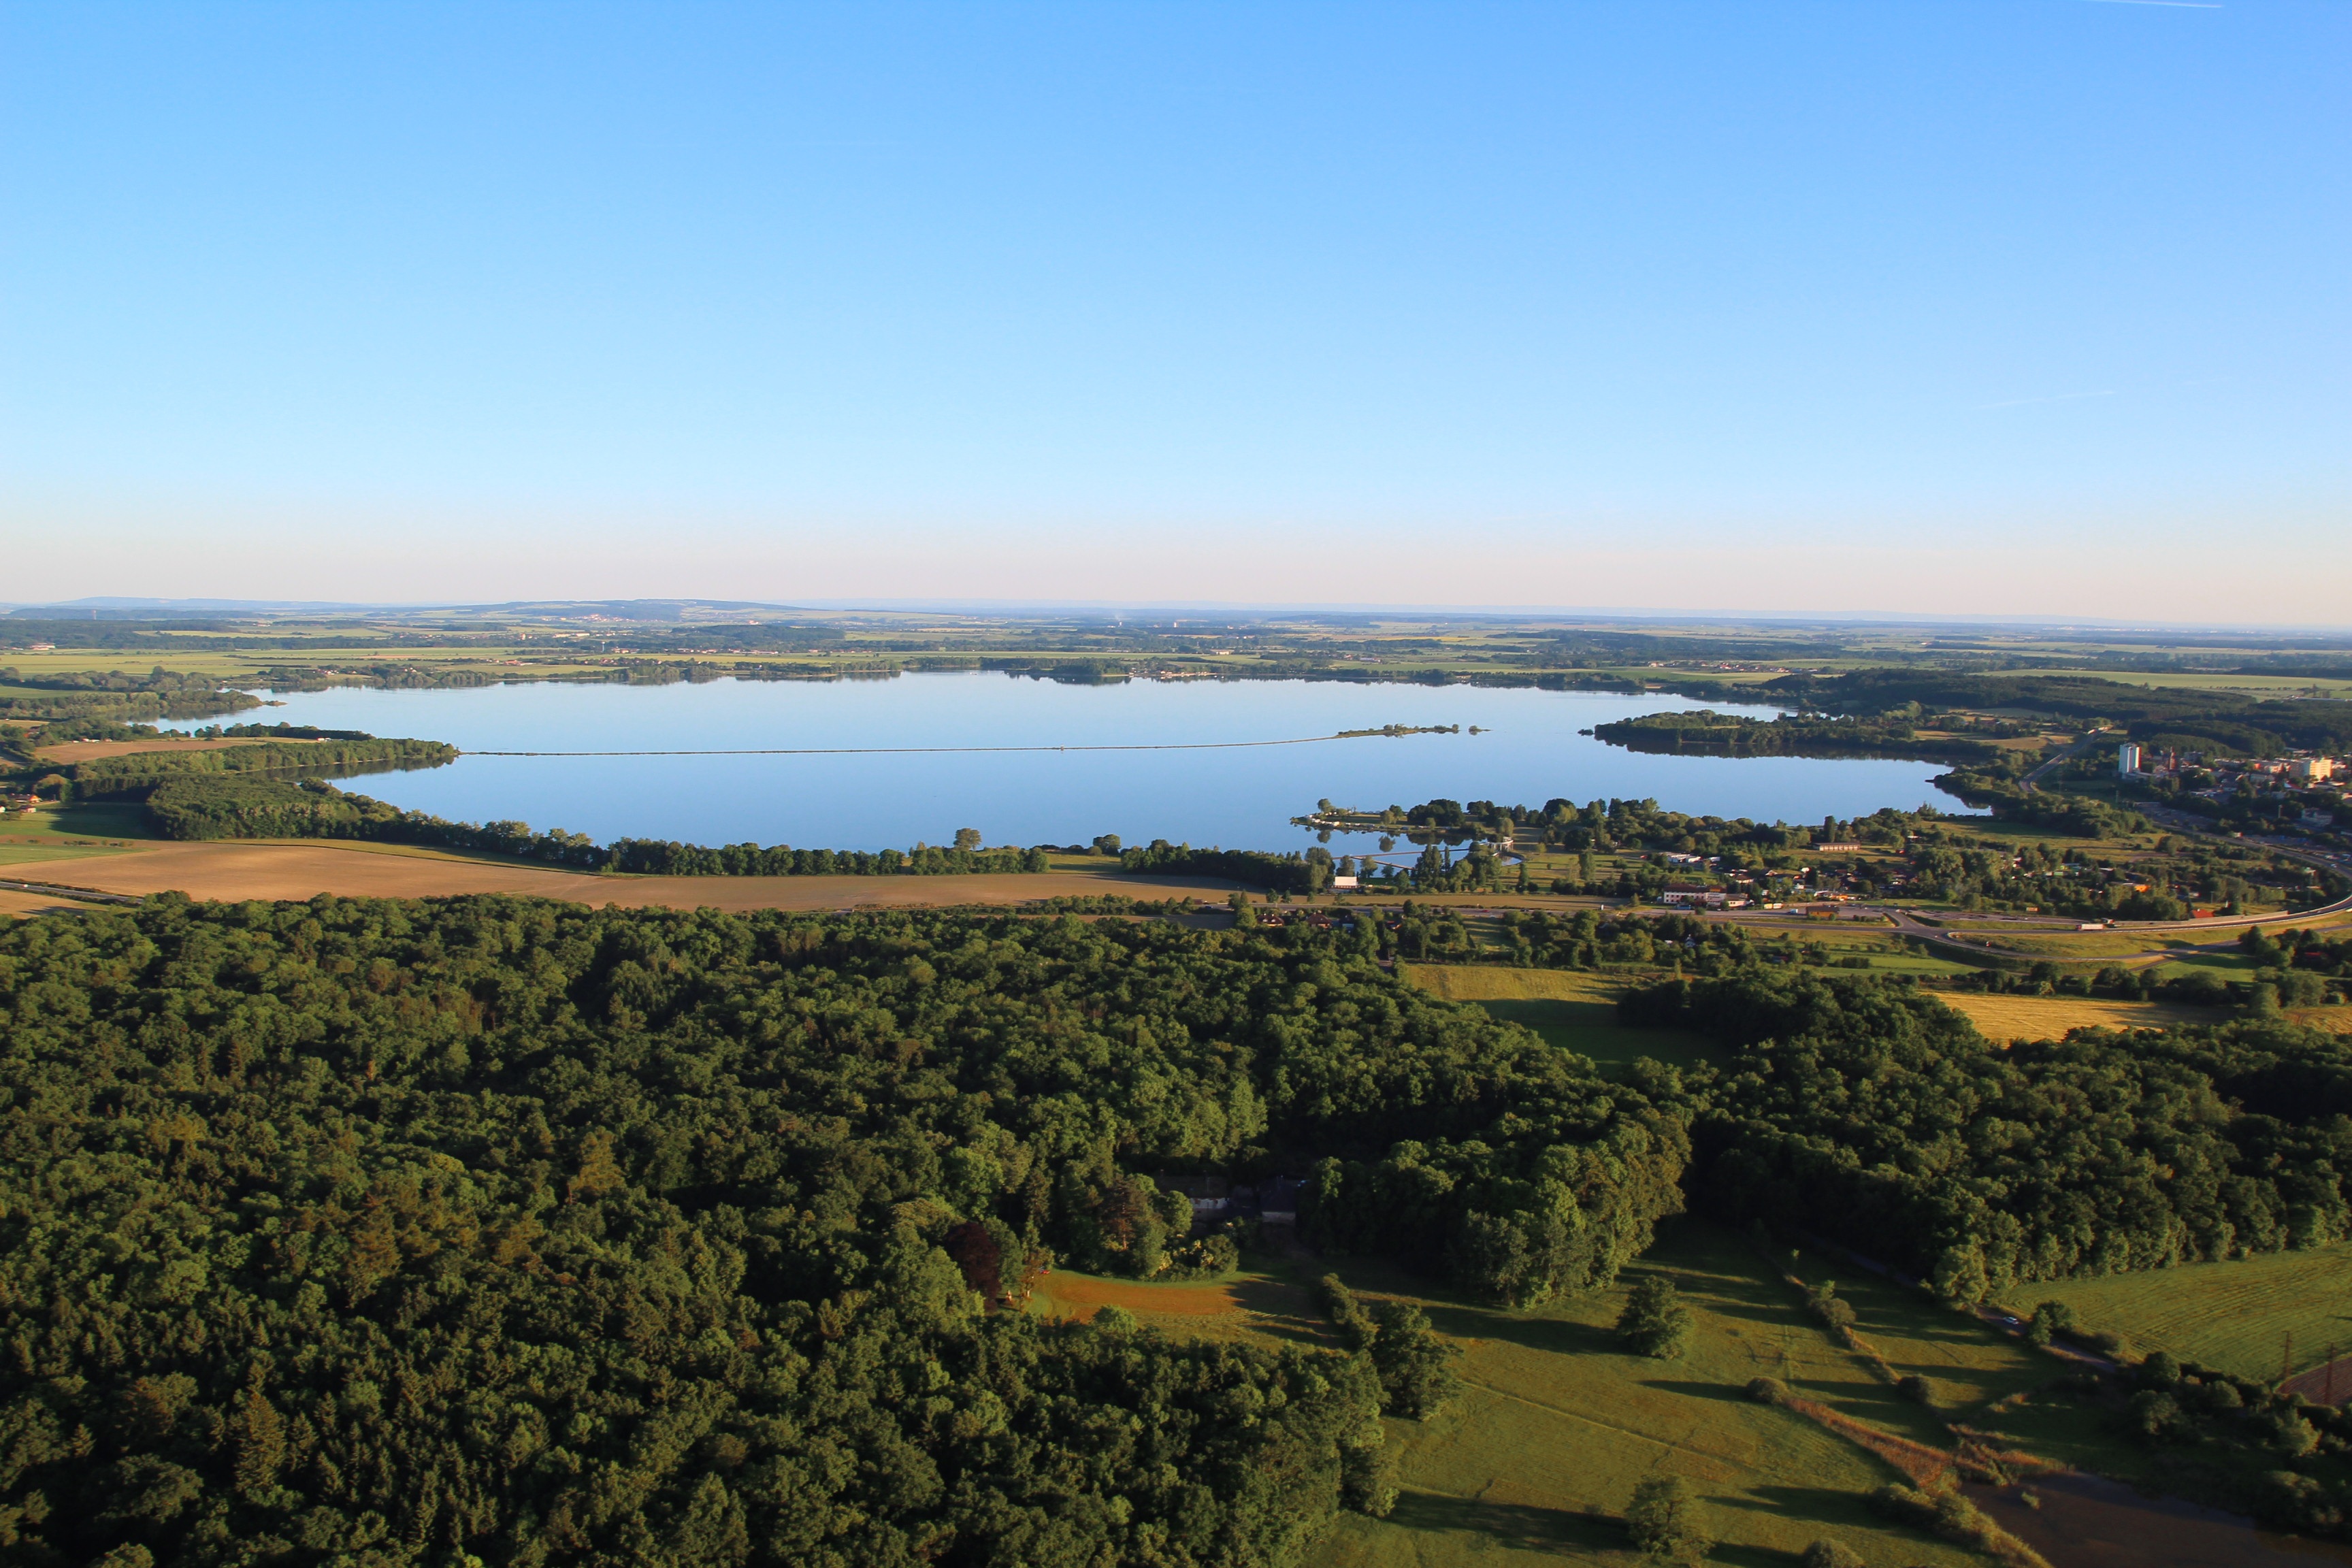
landscape, sea, coast, nature, horizon, light, sky, hill, lake, view, panorama, summer, green, scenic, natural, scenery, bay, blue, reservoir, plain, wetland, plateau, day, scene, loch, estuary, cape, aerial photography, reservoir pond